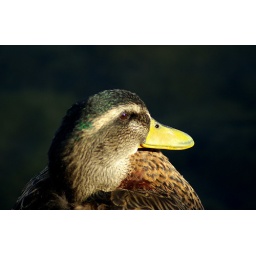
A male Mallard in summer plumage, just a hint of the bright green color of spring. Port Washington WI.